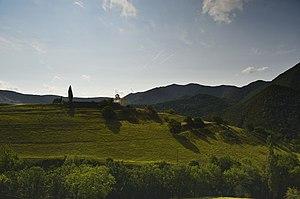
chapelle du village d'Escoulin sur le haut de la colline
Eygluy-Escoulin est une commune française située dans le département de la Drôme en région Auvergne-Rhône-Alpes.